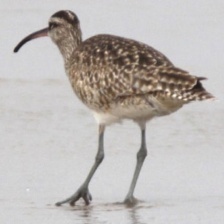
Species: WHIMBREL
Scientific name: NUMENIUS PHAEOPUS